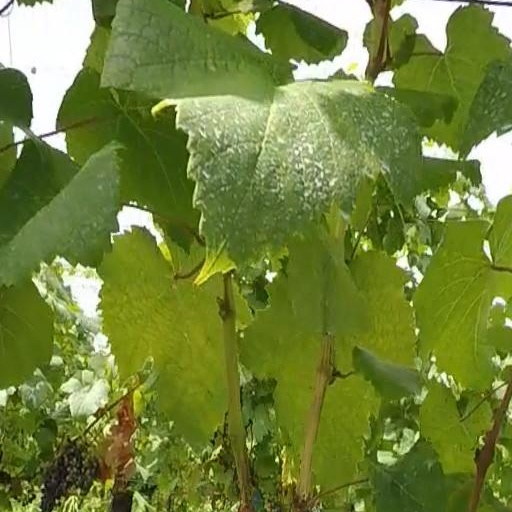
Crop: grape